Answer in natural language. Which point is closer to the camera taking this photo, point B  or point C? Choose between the following options: B or C
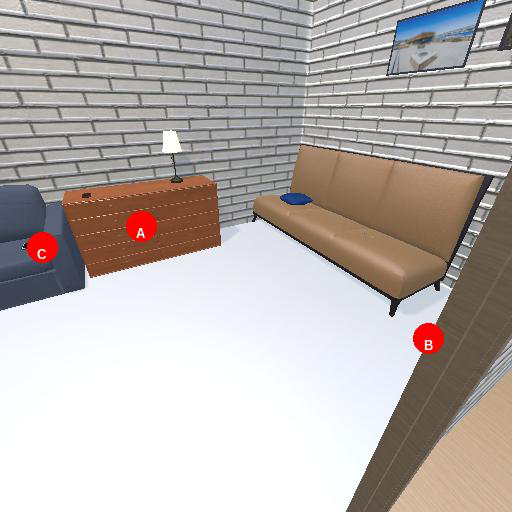
<answer>B</answer>